James Jesus Angleton

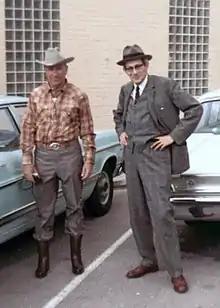
Angleton (right) with head of Mossad Global Operations Meir Amit (1966).

As head of Staff A, Angleton worked particularly closely with Kim Philby, the apparent future head of MI6, who was also in Washington. The Israeli intelligence officer Teddy Kollek claimed years later that in 1950 he warned Angleton that Philby had been a Soviet agent in the 30s. In 1951, Philby's colleagues Guy Burgess and Donald Maclean defected to Moscow. Philby was expelled from Washington, suspected of having tipped them off based on decoded Soviet communications from the Venona project. Philby was confirmed to be a Soviet mole but eluded those sent to arrest him. He defected to Moscow in 1963. Philby called Angleton "a brilliant opponent" and a "fascinating" friend who seemed to be "catching on" before his defection. CIA employee William King Harvey, a former FBI agent, had voiced his suspicions regarding Philby and others Angleton suspected were Soviet agents.